Vanity Fair (novel)

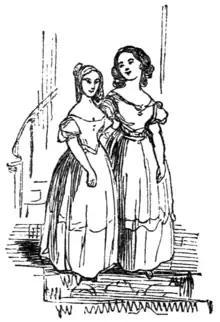
Becky and Emmy as girls, from one of Thackeray's illustrations at the beginning of the book.

As Amelia's adored son George grows up, his grandfather Mr Osborne relents towards him (though not towards Amelia) and takes him from his impoverished mother, who knows the rich old man will give him a better start in life than she could manage. After twelve years abroad, both Joseph Sedley and Dobbin return. Dobbin professes his unchanged love to Amelia. Amelia is affectionate, but she cannot forget the memory of her dead husband. Dobbin mediates a reconciliation between Amelia and her father-in-law, who dies soon after. He had amended his will, bequeathing young George half his large fortune and Amelia a generous annuity.